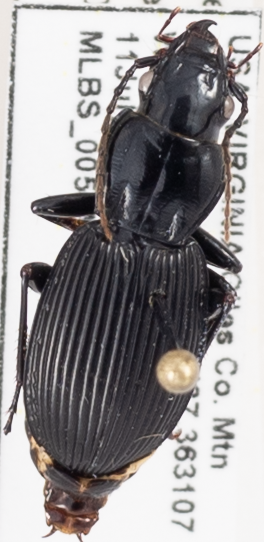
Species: Pterostichus lachrymosus
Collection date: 2023-07-11
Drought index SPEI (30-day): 0.422
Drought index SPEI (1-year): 0.348
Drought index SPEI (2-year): -0.508